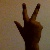
The image shows a hand gesture representing the number 3 in Indian Sign Language.